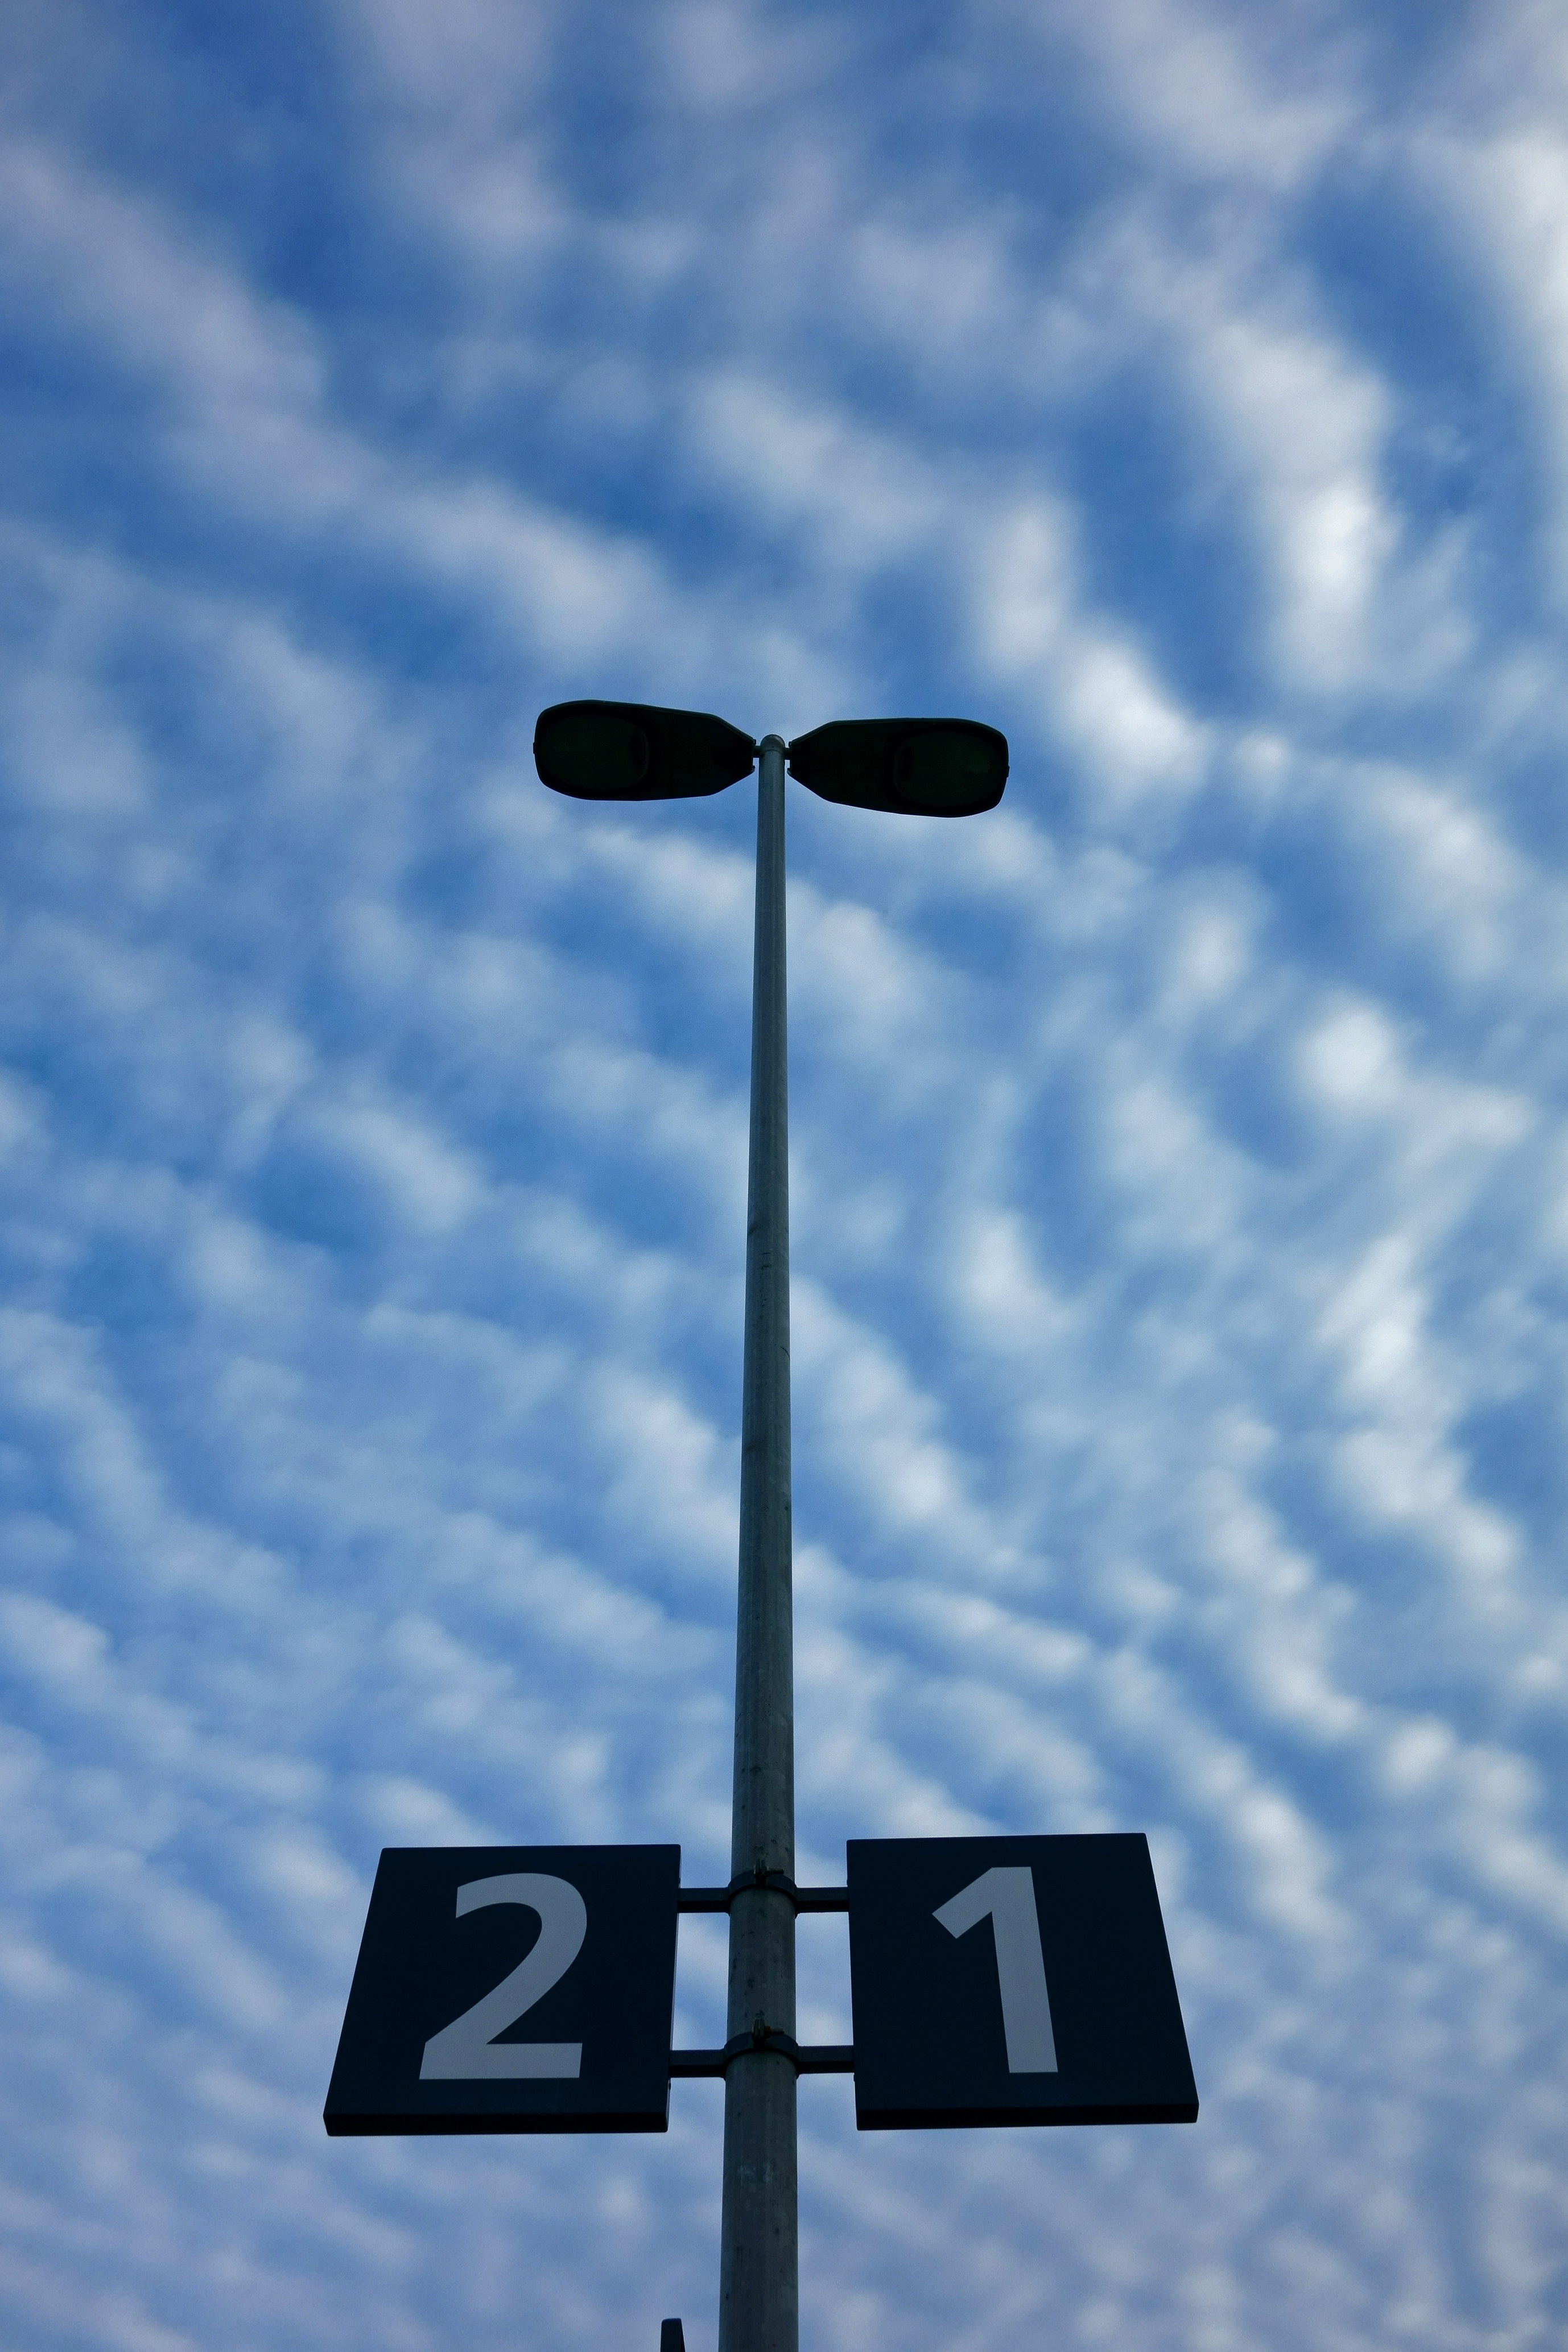
light, cloud, sky, wind, symbol, weather, blue, street light, cross, lighting, outdoors, clouds, cirrus, light fixture, sky clouds, blue sky clouds